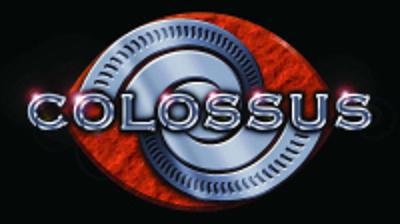
Building: Colossus (Thorpe Park)
Country: United Kingdom
Year built: 2002
Steel multi-inversion roller coaster This article relies largely or entirely on a single source . Relevant discussion may be found on the talk page . Please help improve this article by introducing  citations to additional sources . Find sources: "Colossus" Thorpe Park – news · newspapers · books · scholar · JSTOR ( October 2012 ) Colossus View of Colossus Thorpe Park Location Thorpe Park Park section Lost City Coordinates 51°24′12″N 0°30′47″W / 51.403243°N 0.512959°W / 51.403243; -0.512959 Status Operating Opening date 22 March 2002 Cost £13,500,000 General statistics Type Steel Manufacturer Intamin Designer Werner Stengel Model Multi Inversion Coaster Track layout 10 Inversion Revision A Lift/launch system Chain lift hill Height 98 ft (30 m) Drop 97 ft (30 m) Length 2,789 ft (850 m) Speed 45 mph (72 km/h) Inversions 10 Duration 1:32 G-force 4.2 Height restriction 55–77 in (140–196 cm) Trains 2 trains with 7 cars. Riders are arranged 2 across in 2 rows for a total of 28 riders per train. Restraints Over the shoulder restraints Fastrack available Wheelchair accessible Colossus at RCDB Colossus is a steel roller coaster at Thorpe Park in Surrey , England , and the park's first major attraction. It was built by Lichtenstein-based manufacturers Intamin and designed by Werner Stengel as an adaptation of Monte Makaya in Brazil . Colossus is well known for being the world's first roller coaster with ten inversions ; an exact replica, called the 10 Inversion Roller Coaster , was later built at Chimelong Paradise in Guangzhou , China . It retained its title of having the most inversions on any other roller coaster in the world until The Smiler at Alton Towers took the record in 2013. Manufacturer Intamin used a similar train style to their Mega Coaster models, which are exposed by removing the sides of the train. This caused problems as riders could lift their legs outside of the train whilst it was in motion. For a brief period in 2002 and 2003 the ride was equipped with metal bars on the sides of the train to prevent this. During 2003 the trains were fitted with new style restraints to prevent riders from doing this and the metal plates were removed. The roller coaster is located in the Lost City area, in the south-east of the park. The ride is formed of a vertical loop, a cobra roll, two corkscrews and five heartline rolls. The ride's rough theme is the ruins of a recently unearthed Atlantean civilization. The music for the ride and surrounding area was composed by Ian Habgood . During planning and construction, Colossus was known as Project Odyssey . During the off-season between 2023 and 2024 as well as the beginning of the 2024 season, Colossus experienced a partial repaint with Thorpe Park stating that the areas that were not repainted would be retracked in the coming years. Ride experience Inversions No. Inversion 1 Vertical Loop 2 and 3 Cobra Roll 4 Corkscrew 5 Corkscrew 6 Heartline Roll 7 Heartline Roll 8 Heartline Roll 9 Heartline Roll 10 Anticlockwise Heartline Roll The ride The train is dispatched from the station and immediately begins to ascend the chain lift hill, bringing riders to a maximum height of 98 ft. After disengaging from the chain, the train follows a 180 degree turn to the left into a drop - and passes through a vertical loop (left). The train then briefly traverses an elongated airtime hill that drops beneath the ride exit and gift shop creating a "head-chopper effect", before pulling sharply upwards into a cobra roll situated in a partially flooded pit (so as to allow other guests to observe the element and generate a more engaging visual spectacle to surround the attraction). Upon exiting the cobra roll, the second phase of the circuit begins: snaking slightly to the left, the train is quickly pulled through two corkscrew elements; the first inverting riders over the airtime hill and the second encompassing a pathway leading to the ride entrance. Riders' photographs are taken as the train levels after the second corkscrew. Here, the speed of the train decreases rapidly. Riders then experience four consecutive clockwise heartline rolls that pass only 10 ft above the area's pathway. A final bend round to the left is completed as the train slowly approaches the station, before an unexpected final inversion (a counter-clockwise heartline roll). The train then slows into the final brake run, stopping for a moment before the exit. References